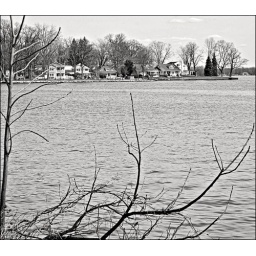
The lake was in the treeand the tree embraced it.